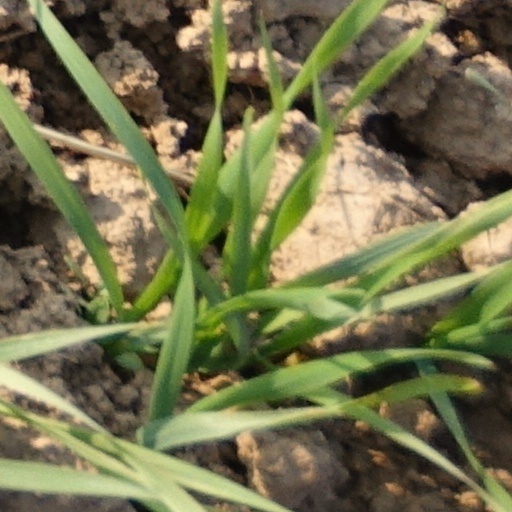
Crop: wheat